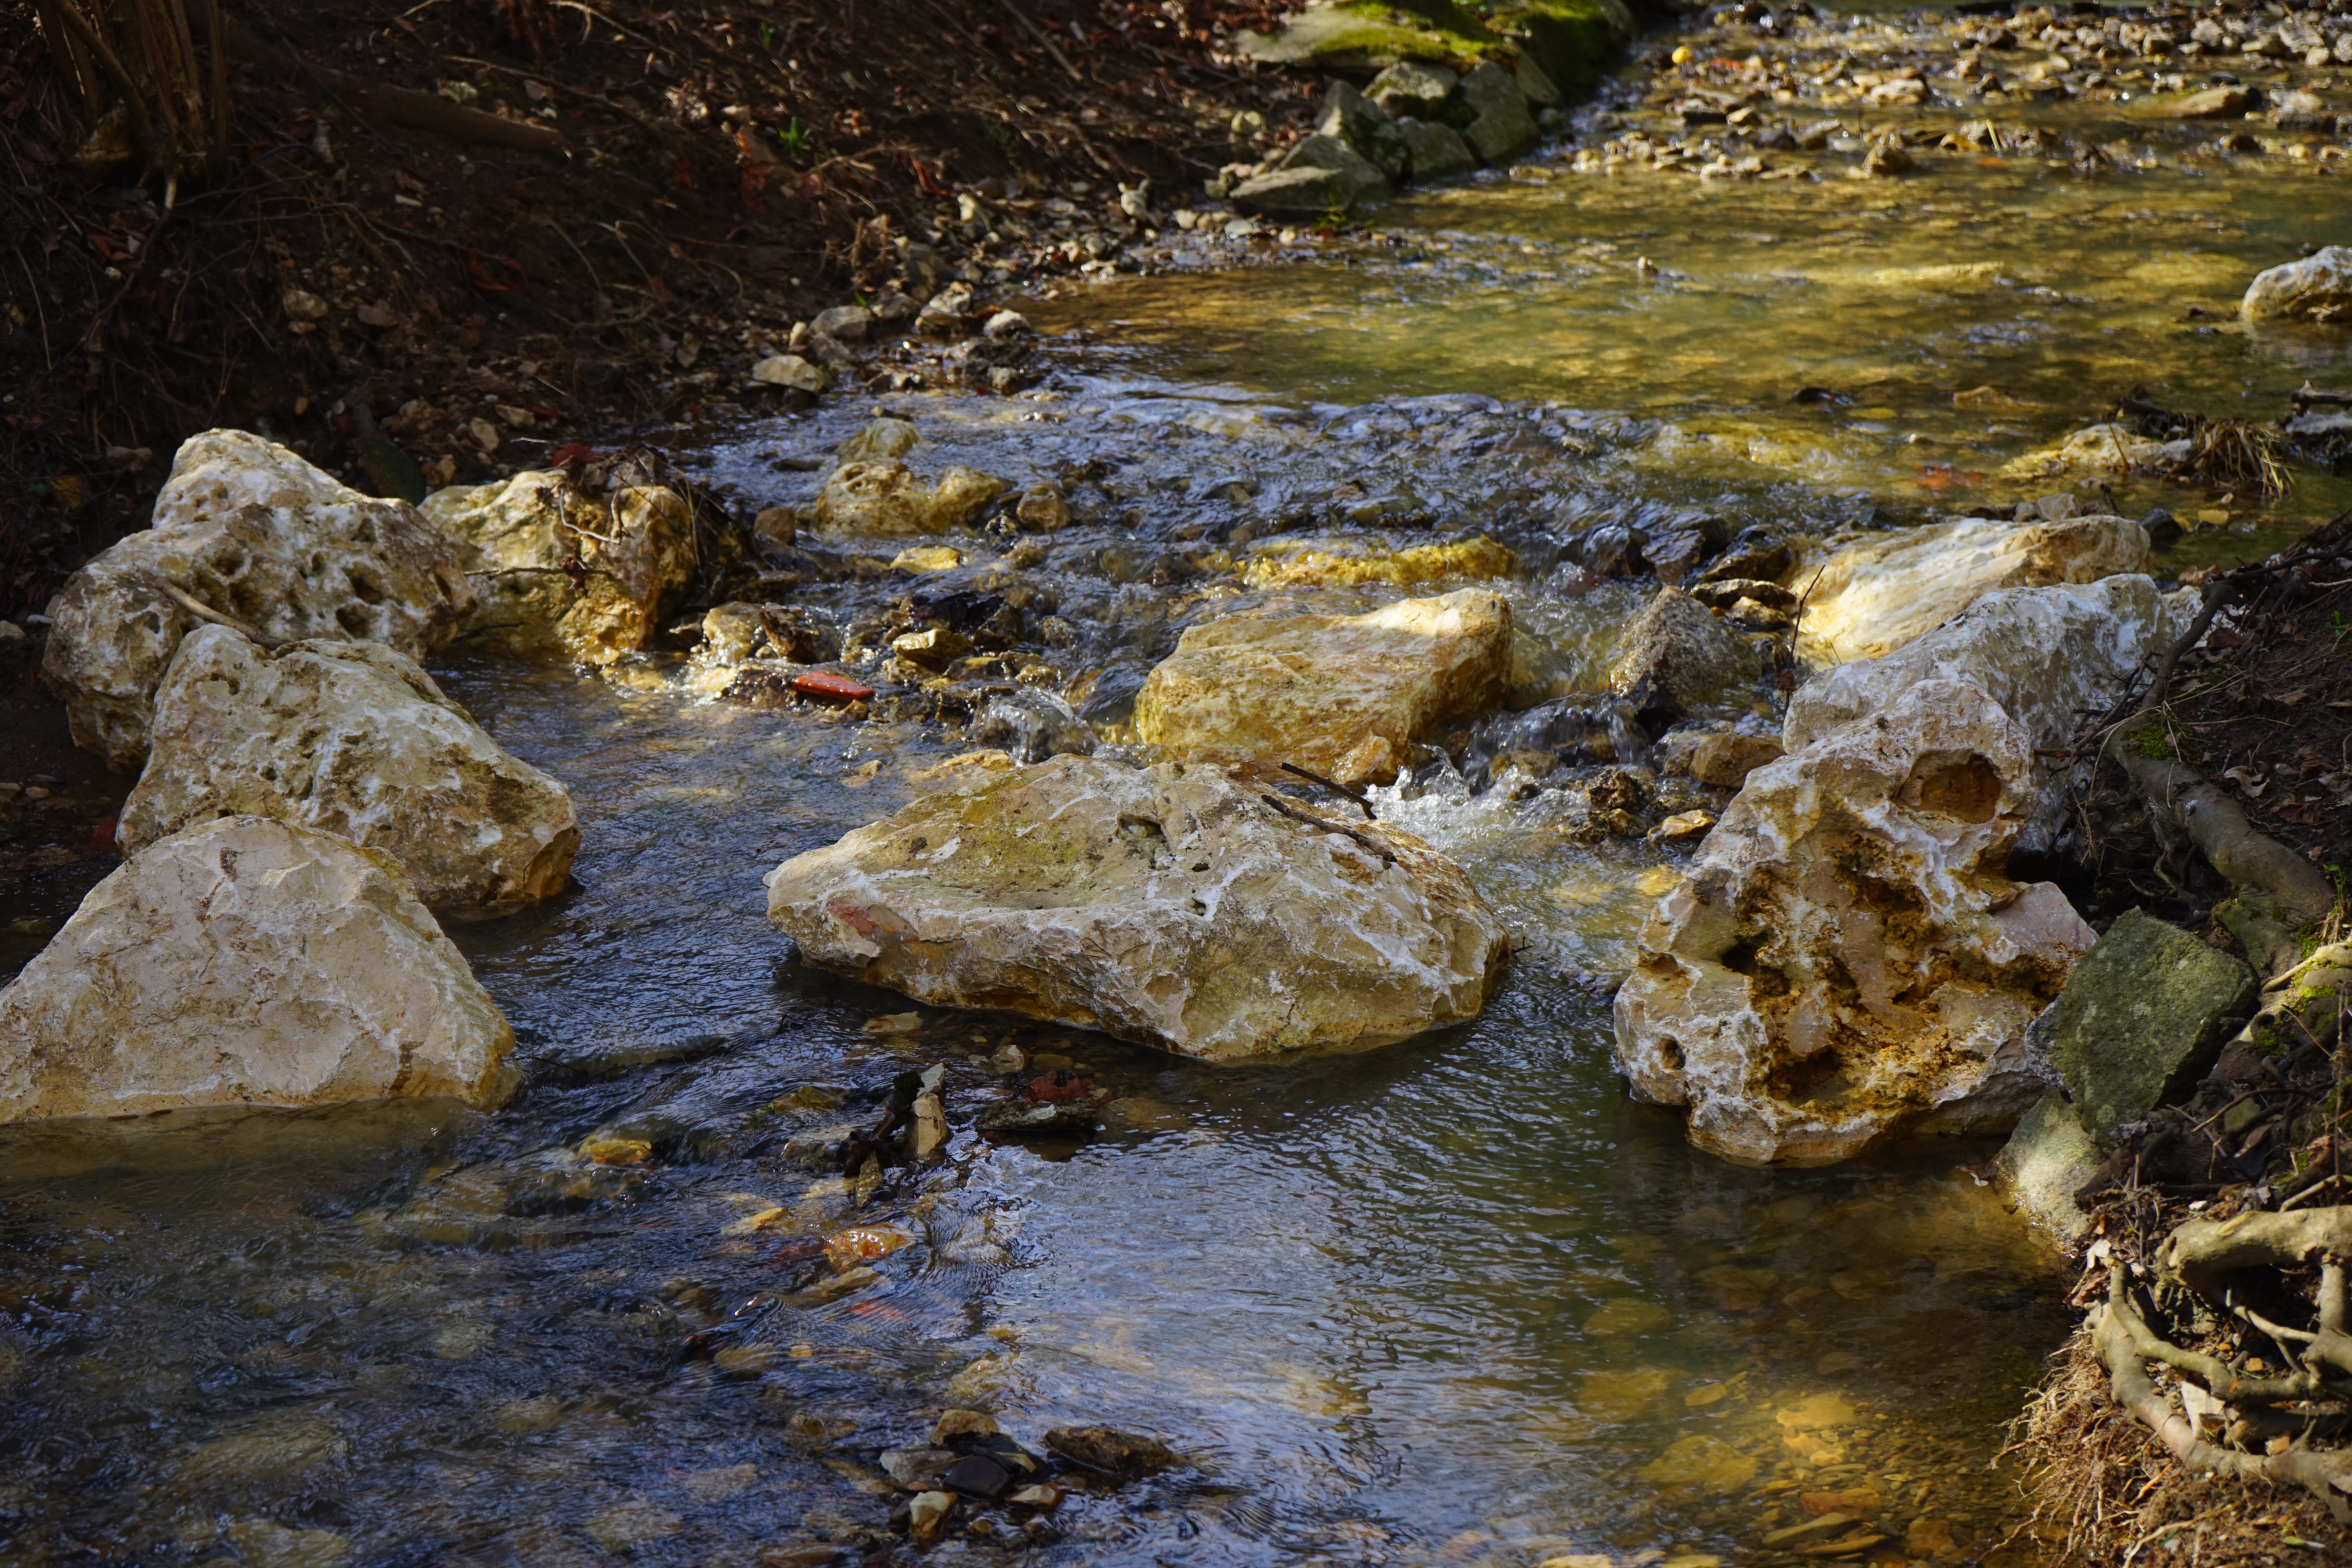
landscape, water, nature, rock, creek, wilderness, sweet, river, pond, idyllic, stream, flow, reflection, autumn, rapid, body of water, stones, bank, bach, waters, of course, water feature, watercourse, stream bed, landform, schweinbach